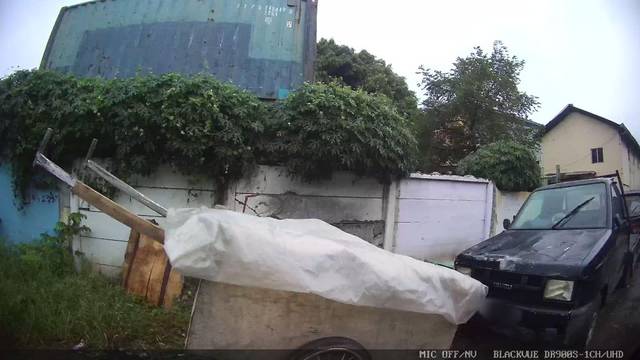
Region: Indonesia
Coordinates: -6.131, 106.807